Tracy Dickinson Mygatt

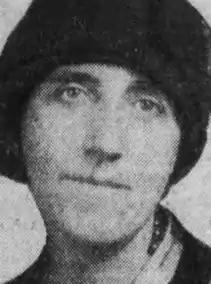
Tracy D. Mygatt, from a 1932 newspaper.

Tracy Dickinson Mygatt (March 12, 1885 – November 22, 1973) was an American writer and pacifist, co-founder with Frances M. Witherspoon of the War Resisters League, and longtime officer of the Campaign for World Government.